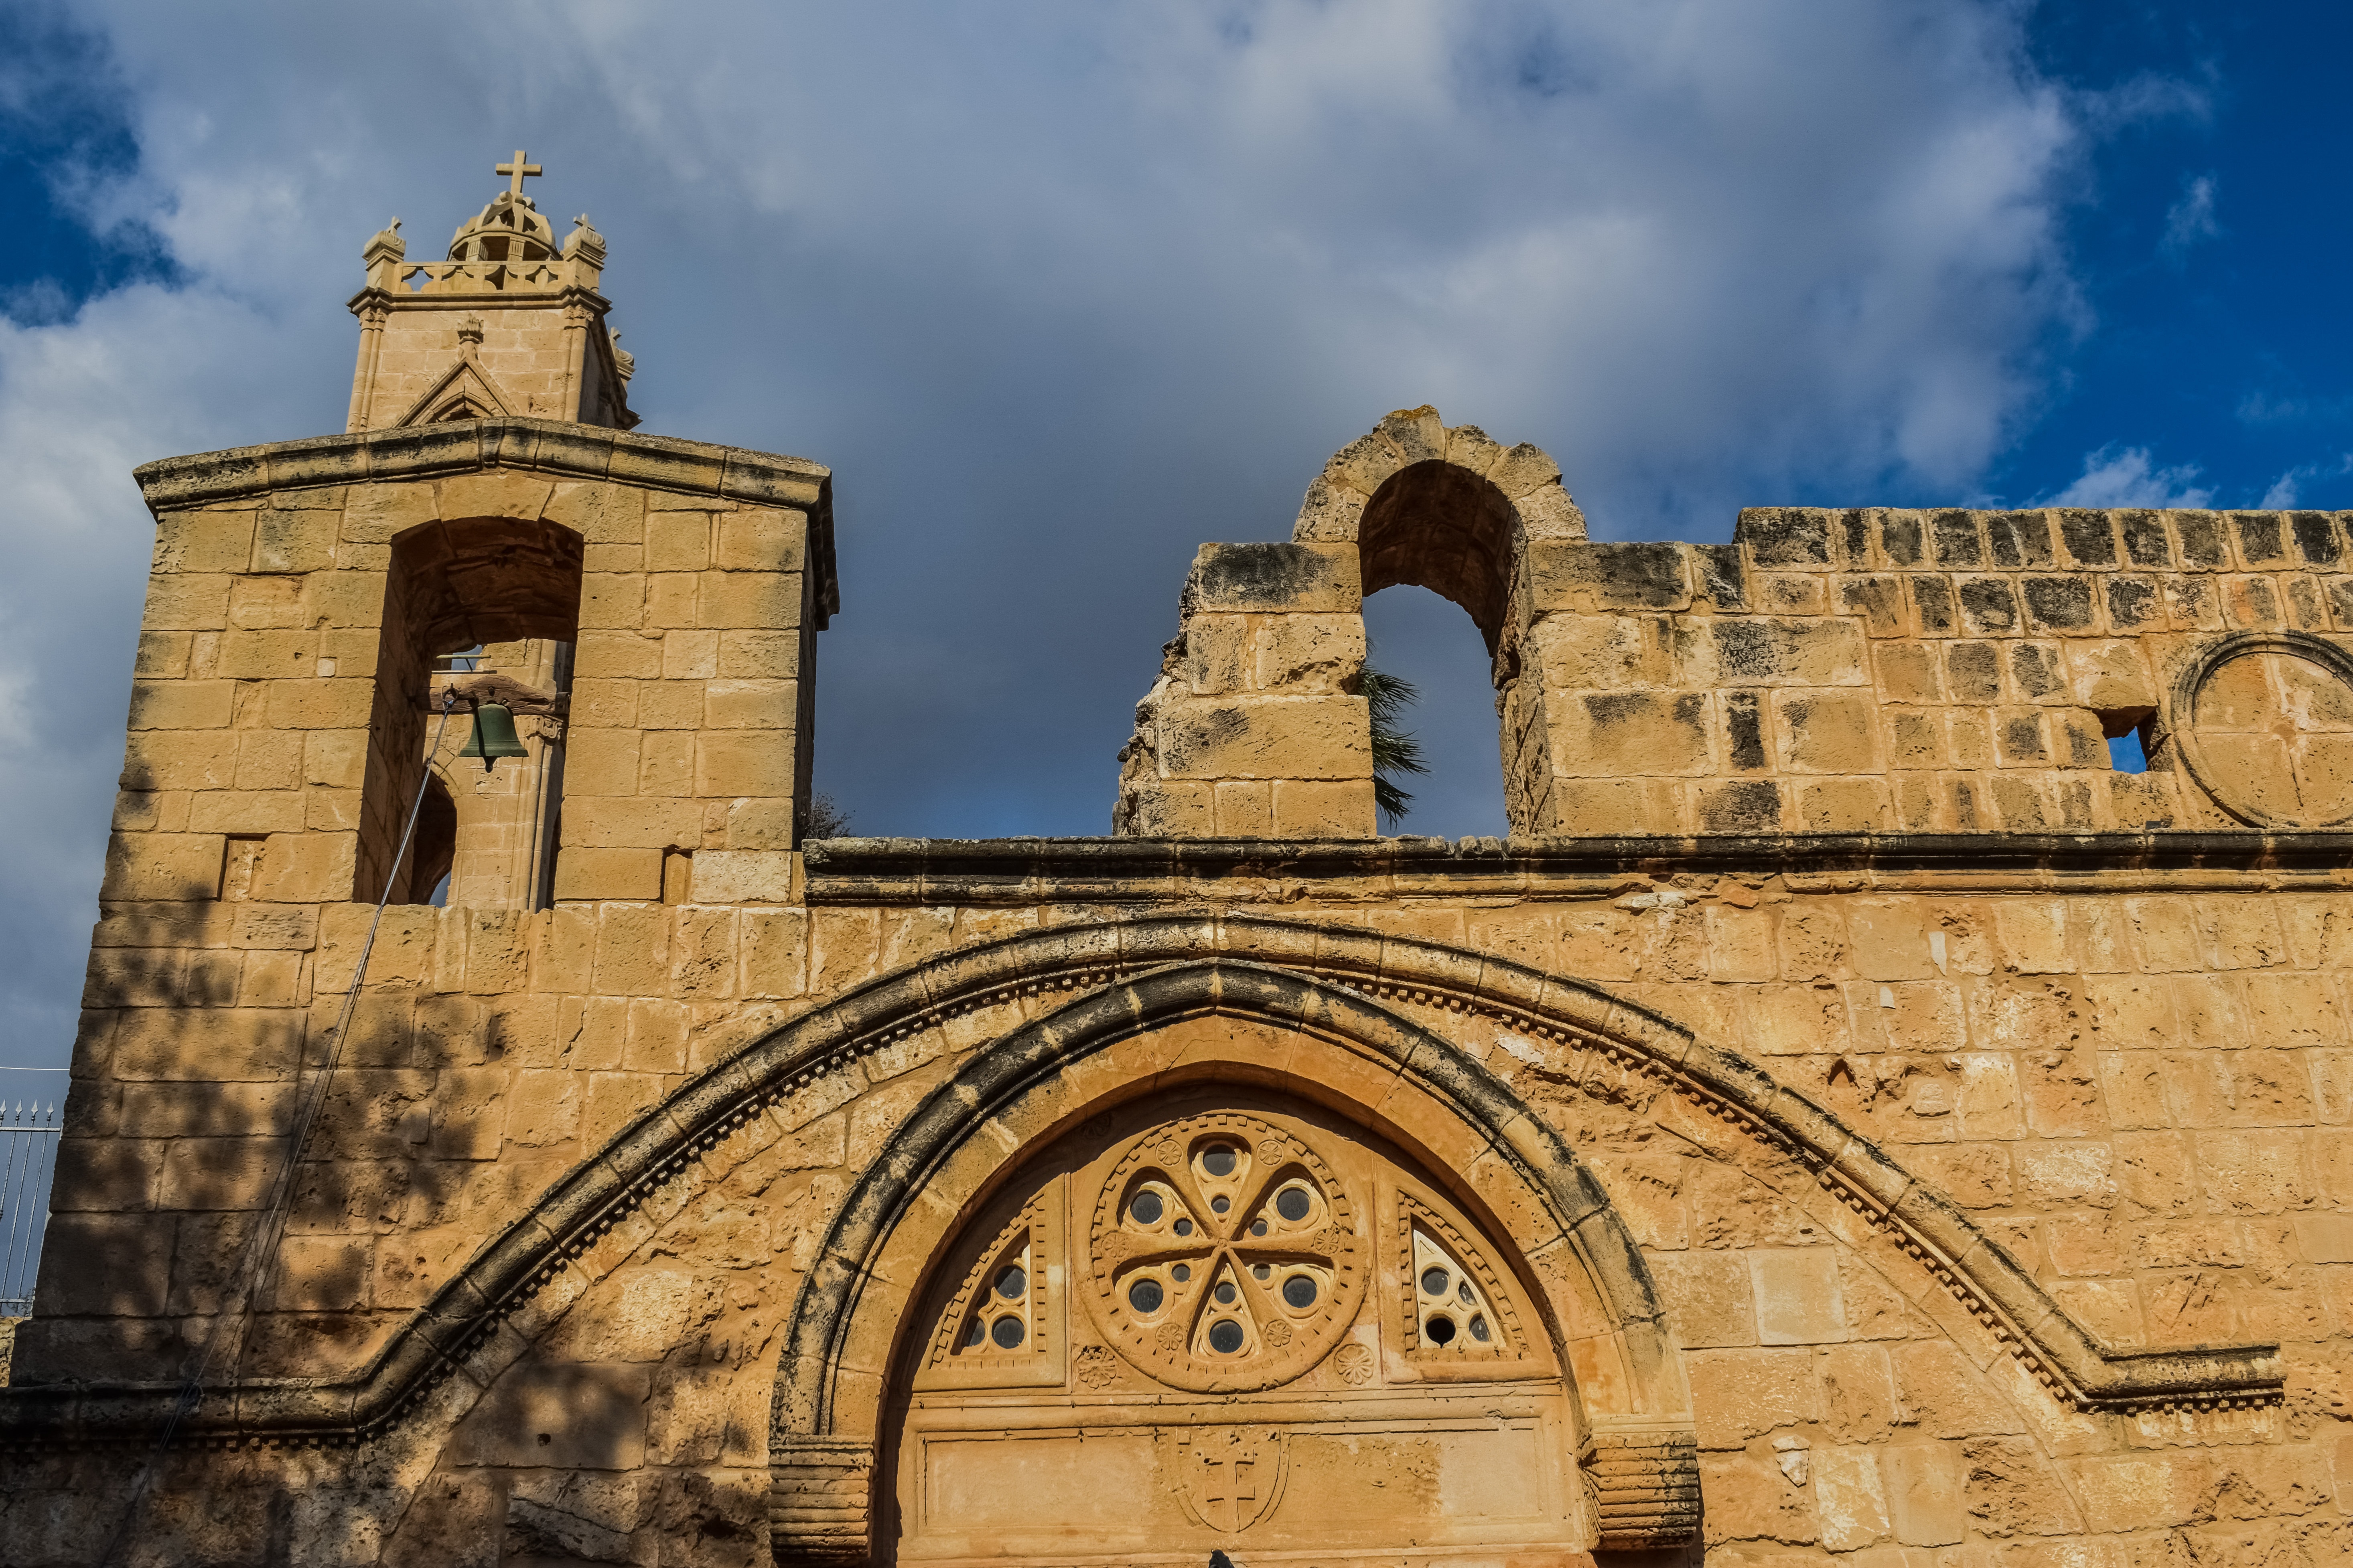
architecture, sky, building, wall, monument, arch, mediterranean, religion, ancient, landmark, facade, sightseeing, church, cathedral, fortification, tourism, place of worship, bell tower, medieval architecture, medieval, courtyard, spire, monastery, history, christianity, abbey, heritage, tourist attraction, basilica, dome, middle ages, cyprus, ayia napa, archaeological site, unesco world heritage site, historic site, ancient history, byzantine architecture, spanish missions in california